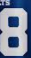
Number: 8